Tusnelda Sanders

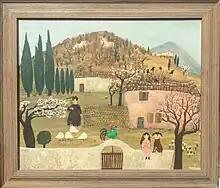
Tusnelda Sanders. Farm with children, birds, and dog. tempera on masonite. Cober Gallery, NYC. 1960s.

Tusnelda Sanders (born Frida Nielsen, 1894–1978) was a noted Danish primitivist painter and illustrator whose works were sold both in France and in North American galleries from 1944 until her death. Her graphic illustrations were used in books and posters. From the 1920s until her death, she lived and made art in Cagnes-sur-Mer, the artists' colony on the Cote d’Azur near Nice, France. Her works are signed with the single name, "Tusnelda." Her unofficial name-change to Tusnelda in midlife awaits explanation.